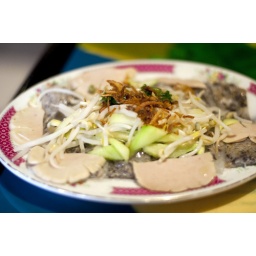
ground pork in rice paper @ pho cho lon, sunset park